Postage stamps and postal history of the Niger Coast Protectorate

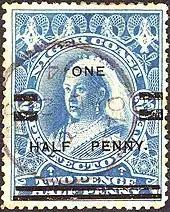
A two pence stamp of Niger Coast surcharged to one halfpenny and used at Old Calabar in 1894

A name change occurred just as new stamps were being prepared, and so the first issue of the Niger Coast Protectorate, featuring a 3/4 portrait of Queen Victoria, was inscribed "OIL RIVERS" but obliterated and re-engraved "NIGER COAST" in a way which makes it look like an overprint. Available in November 1893 in six denominations with various colors, they were superseded the following May by stamps in a new design and the correct inscription. This design continued for the remainder of the protectorate's existence, with a change over to use the "Crown & CA" watermark from 1897 onwards (the paper had previously been unwatermarked) and an additional three denominations.